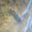
Label: trout